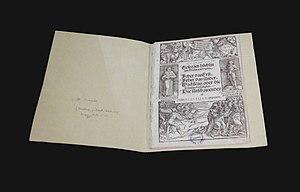
""Combat contre les dignitaires de l'Eglise"" Hans Baldung Grien (ill.) Gravure de titre de Gesprächsbüchlein (J. Schott, 1521), par Ulrich von Hutten, Conservé à la Bibliothèque nationale et universitaire de Strasbourg, présenté lors de l'exposition Hans Baldung Grien au musée de l'Oeuvre Notre-Dame."
Ulrich von Hutten, « ex Buchonia », chevalier d'Empire, fut un humaniste et un des grands propagandistes de la Réforme dans le Saint Empire. Il est également, comme Martin Luther et Conrad Celtis, une figure du premier nationalisme allemand.